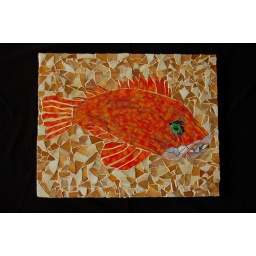
This is a stained glass mosaic with featured imagery of an imaginary type of fish swimming in a golden river.